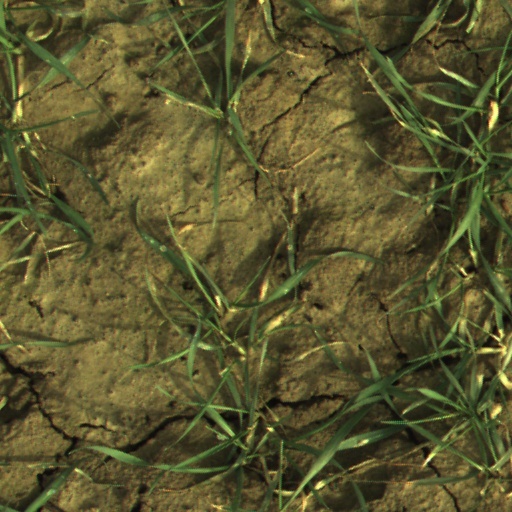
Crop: wheat